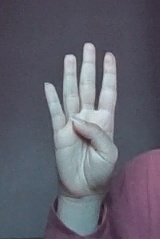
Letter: kaaf